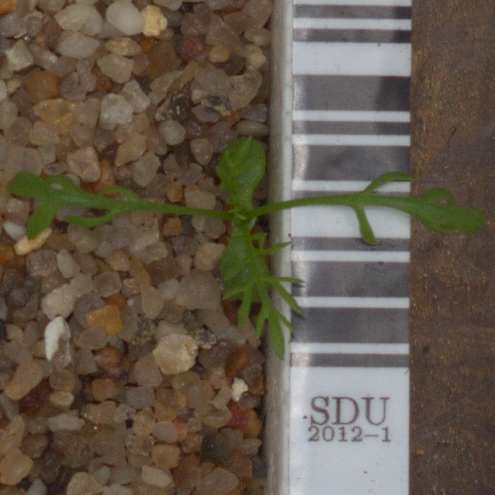
Label: scentless_mayweed